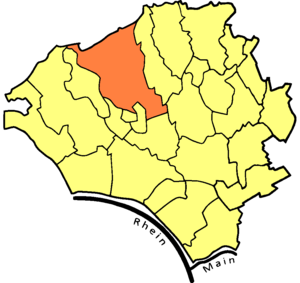
Nordost est un quartier de la ville de Wiesbaden.